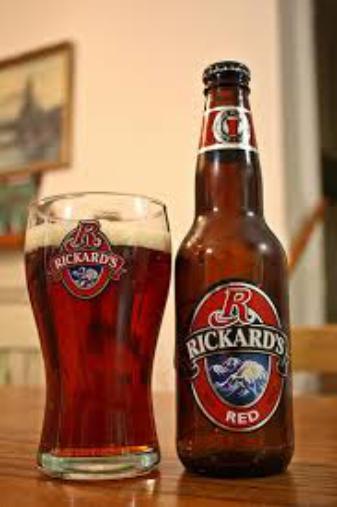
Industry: Food